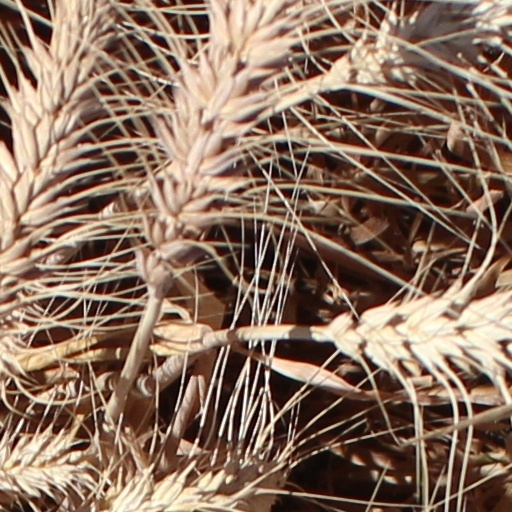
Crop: wheat